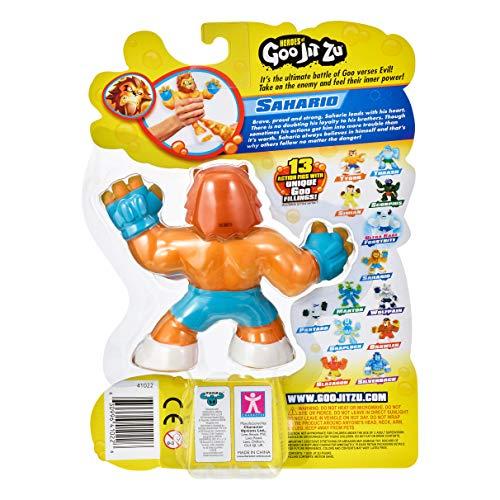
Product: Heroes of Goo Jit Zu - Sandy Lion Action Figure, Sahario
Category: Toys & Games | Toy Figures & Playsets
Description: Heroes of Goo Jit Zu provides kids with a new gooey way to play with action figures, with no mess.
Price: $10.99
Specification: ProductDimensions:1.8x5.5x5.1inches|ItemWeight:5.3ounces|ShippingWeight:8.2ounces(Viewshippingratesandpolicies)|ASIN:B07NSSSWKS|Itemmodelnumber:41022|Manufacturerrecommendedage:4-15years